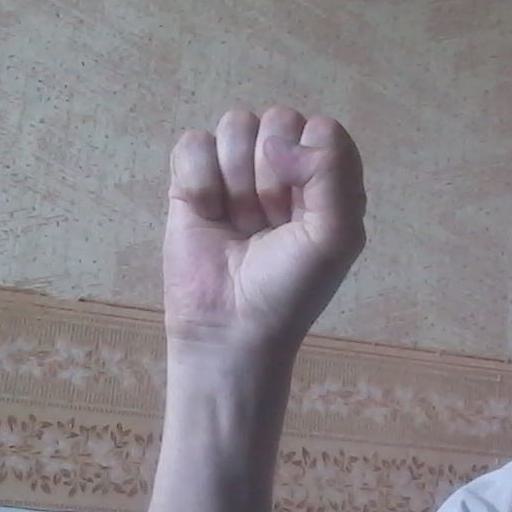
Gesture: fist